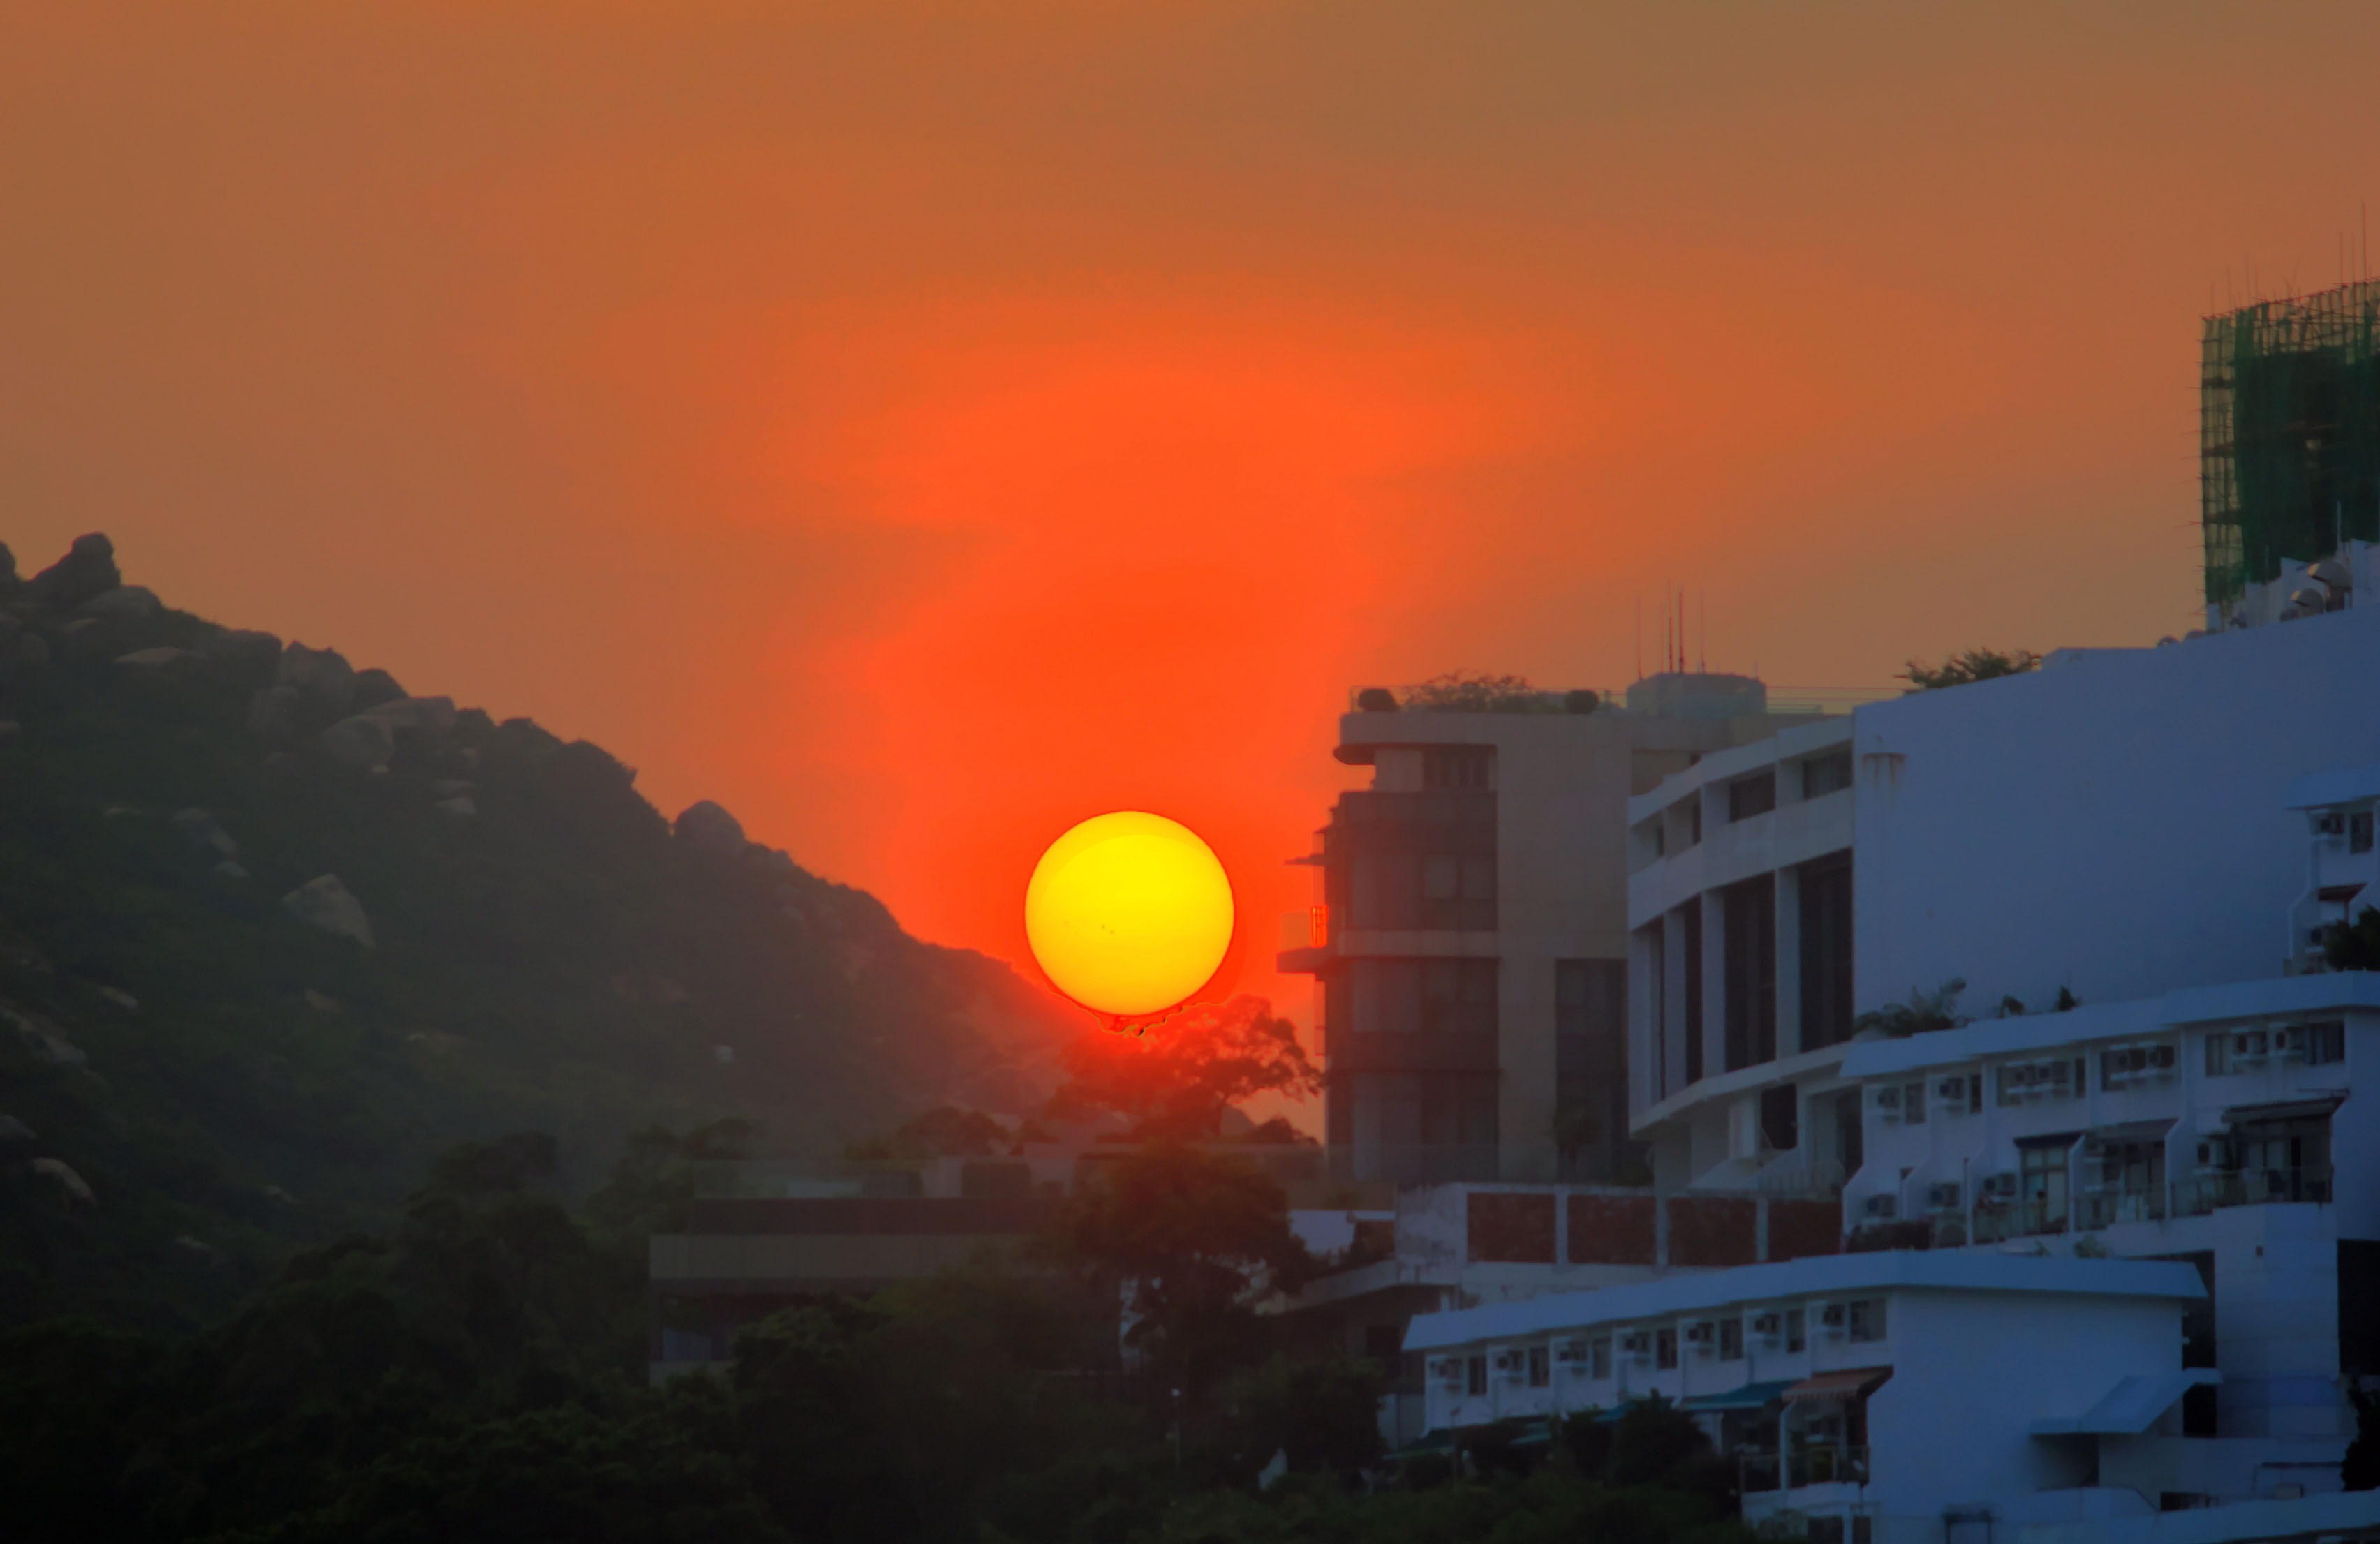
horizon, mountain, cloud, sky, sun, sunrise, sunset, sunlight, morning, hill, dawn, city, atmosphere, dusk, evening, red, scenic, hotels, afterglow, phenomenon, geological phenomenon, red sky at morning